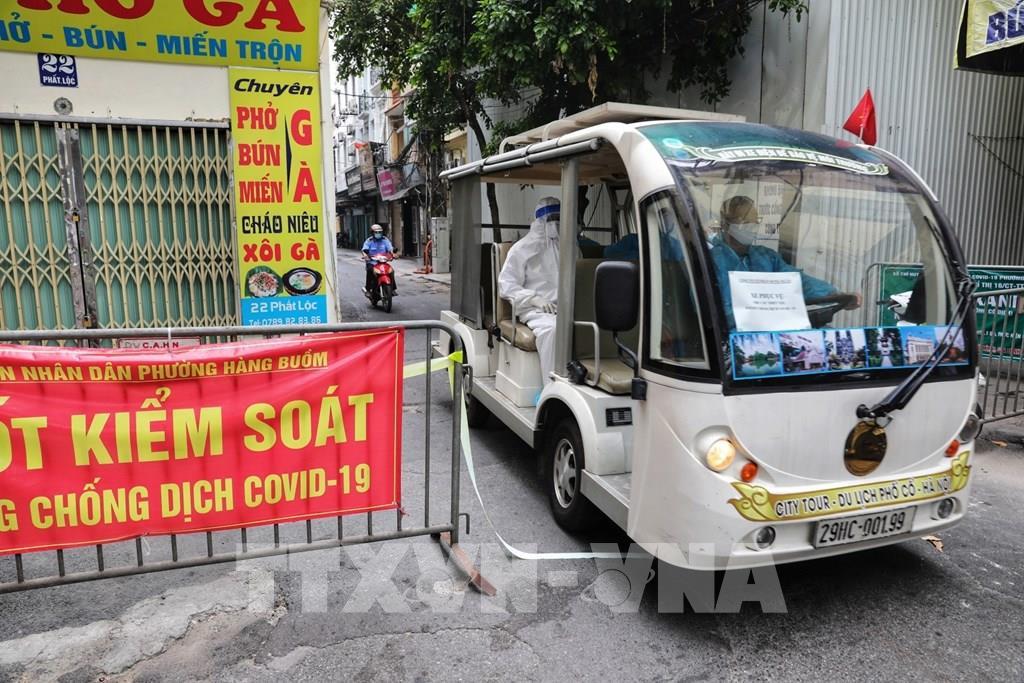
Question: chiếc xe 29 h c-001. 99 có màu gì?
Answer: có màu trắng